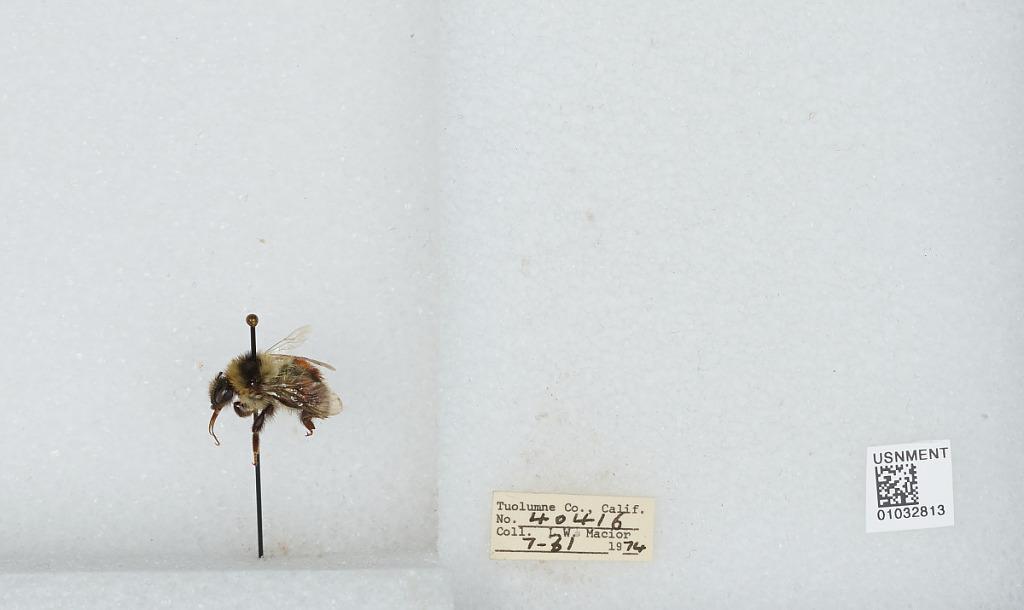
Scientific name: Bombus (Cullumanobombus) rufocinctus Cresson
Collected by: L. Macior
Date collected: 1974-7-31
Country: United States
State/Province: California
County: Tuolumne
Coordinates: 38.02, -119.93